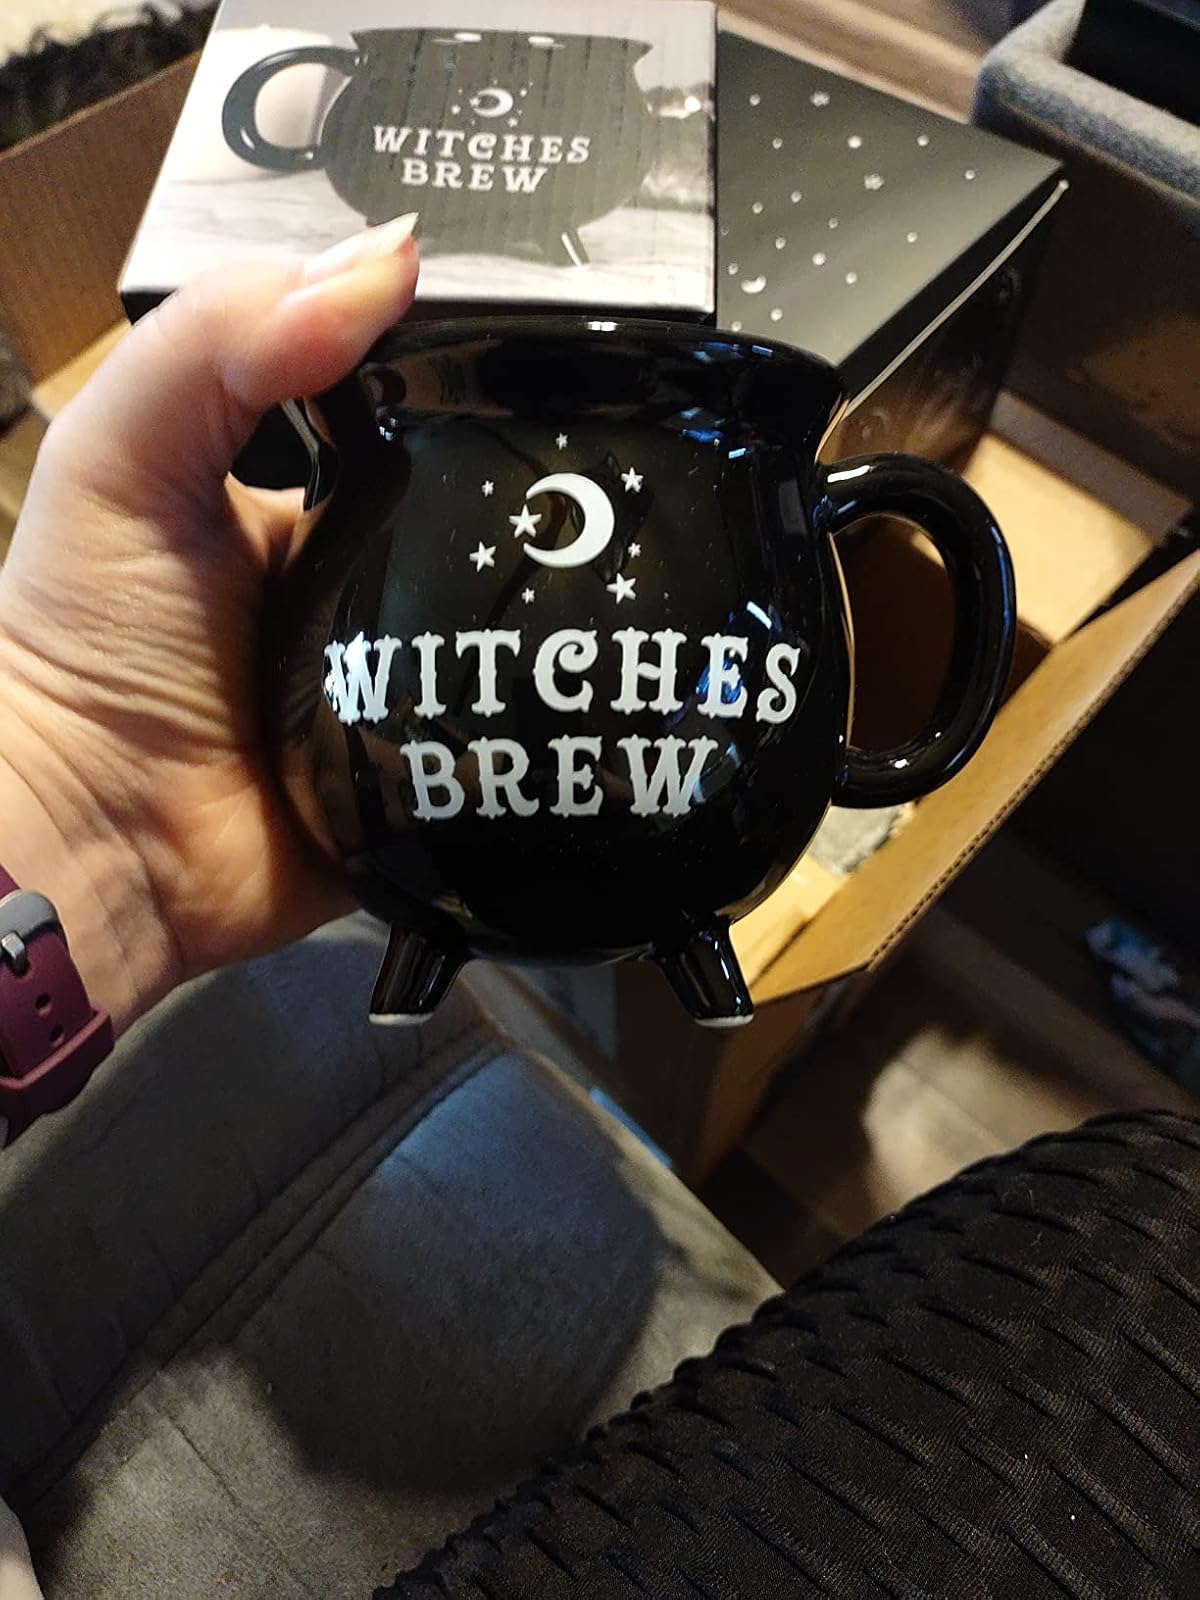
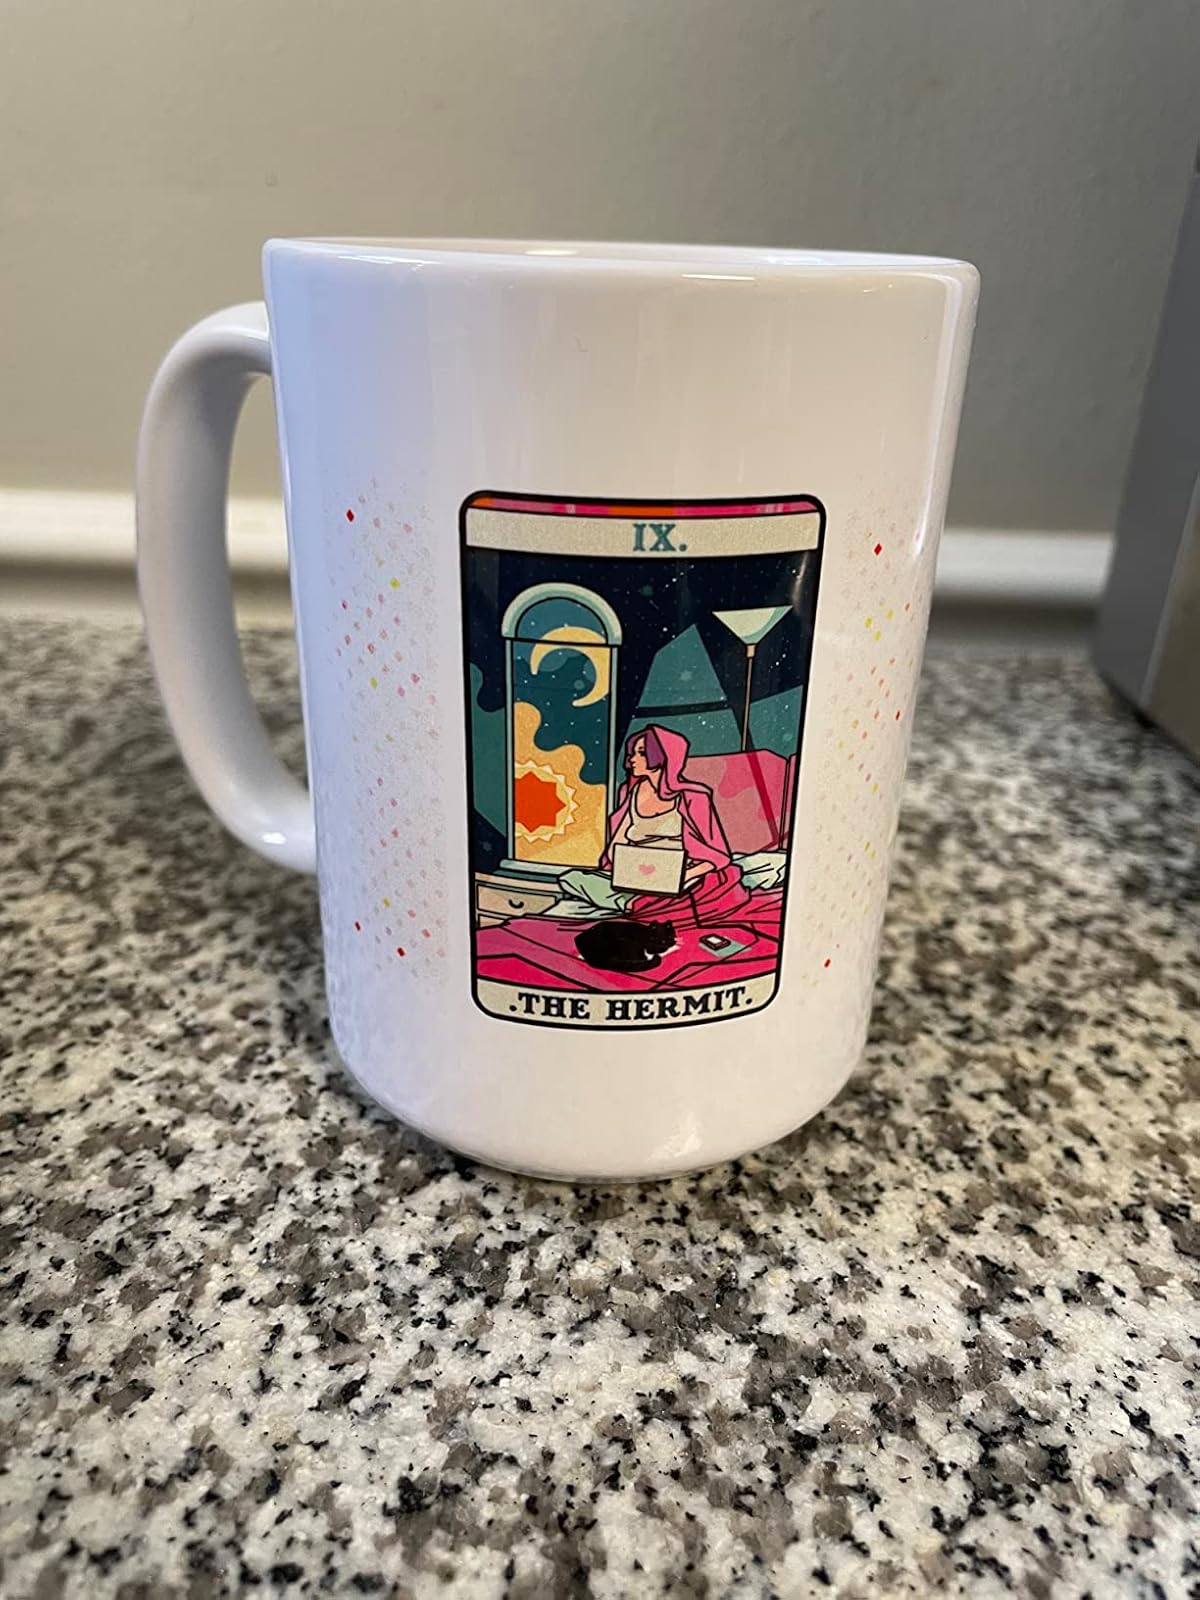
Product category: items_mug
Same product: no